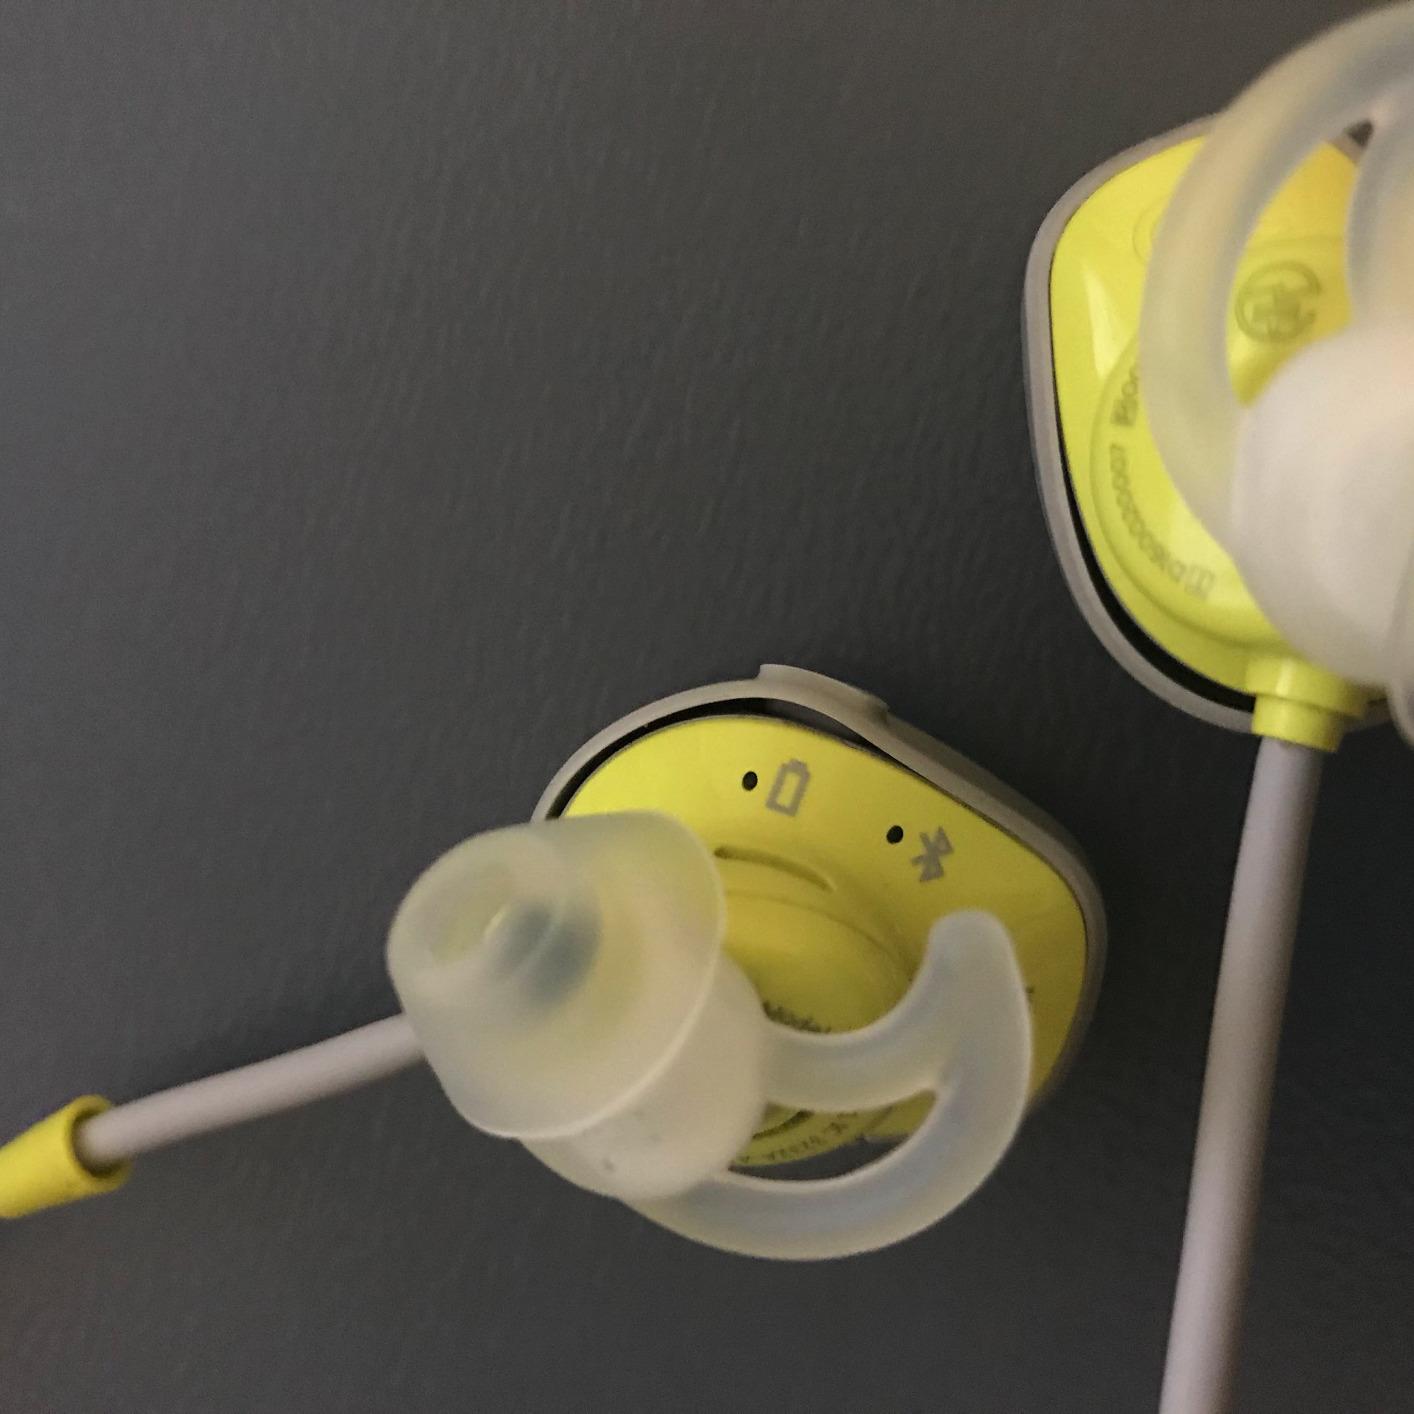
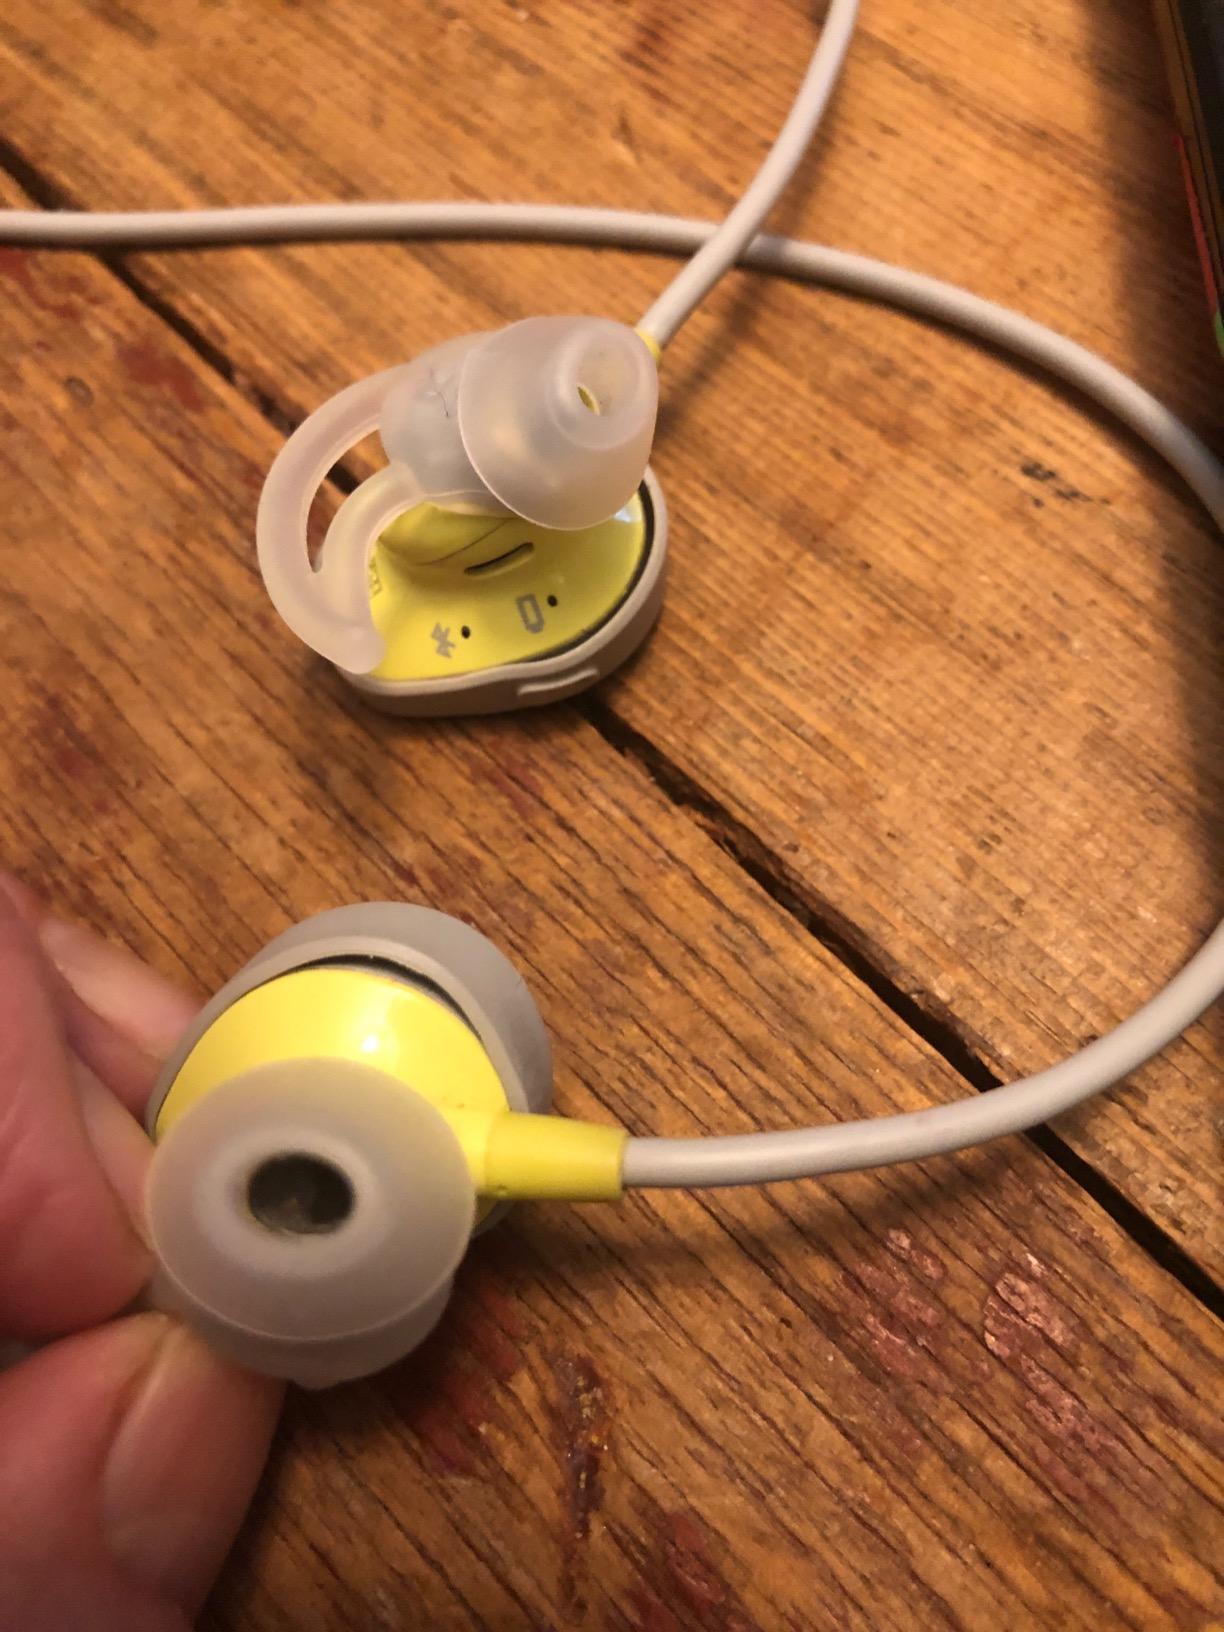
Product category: headphones
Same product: yes